Joseph Raphael De Lamar

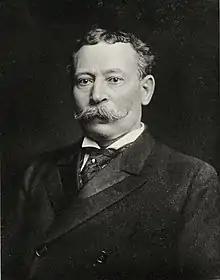

Joseph Raphael De Lamar (September 2, 1843 – December 1, 1918) was an American politician and businessman who owned and operated mines in the western United States and Canada. After working as a ship's captain, a contractor and a trader in the maritime industry, he entered the mining business in the late 1870s. He was a member of the Idaho Senate in 1891. He was also a financier and speculator.